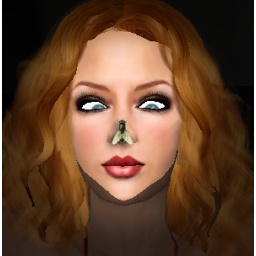
Just some goofy Fun. My body is emerged in water leaning back in a tub lol